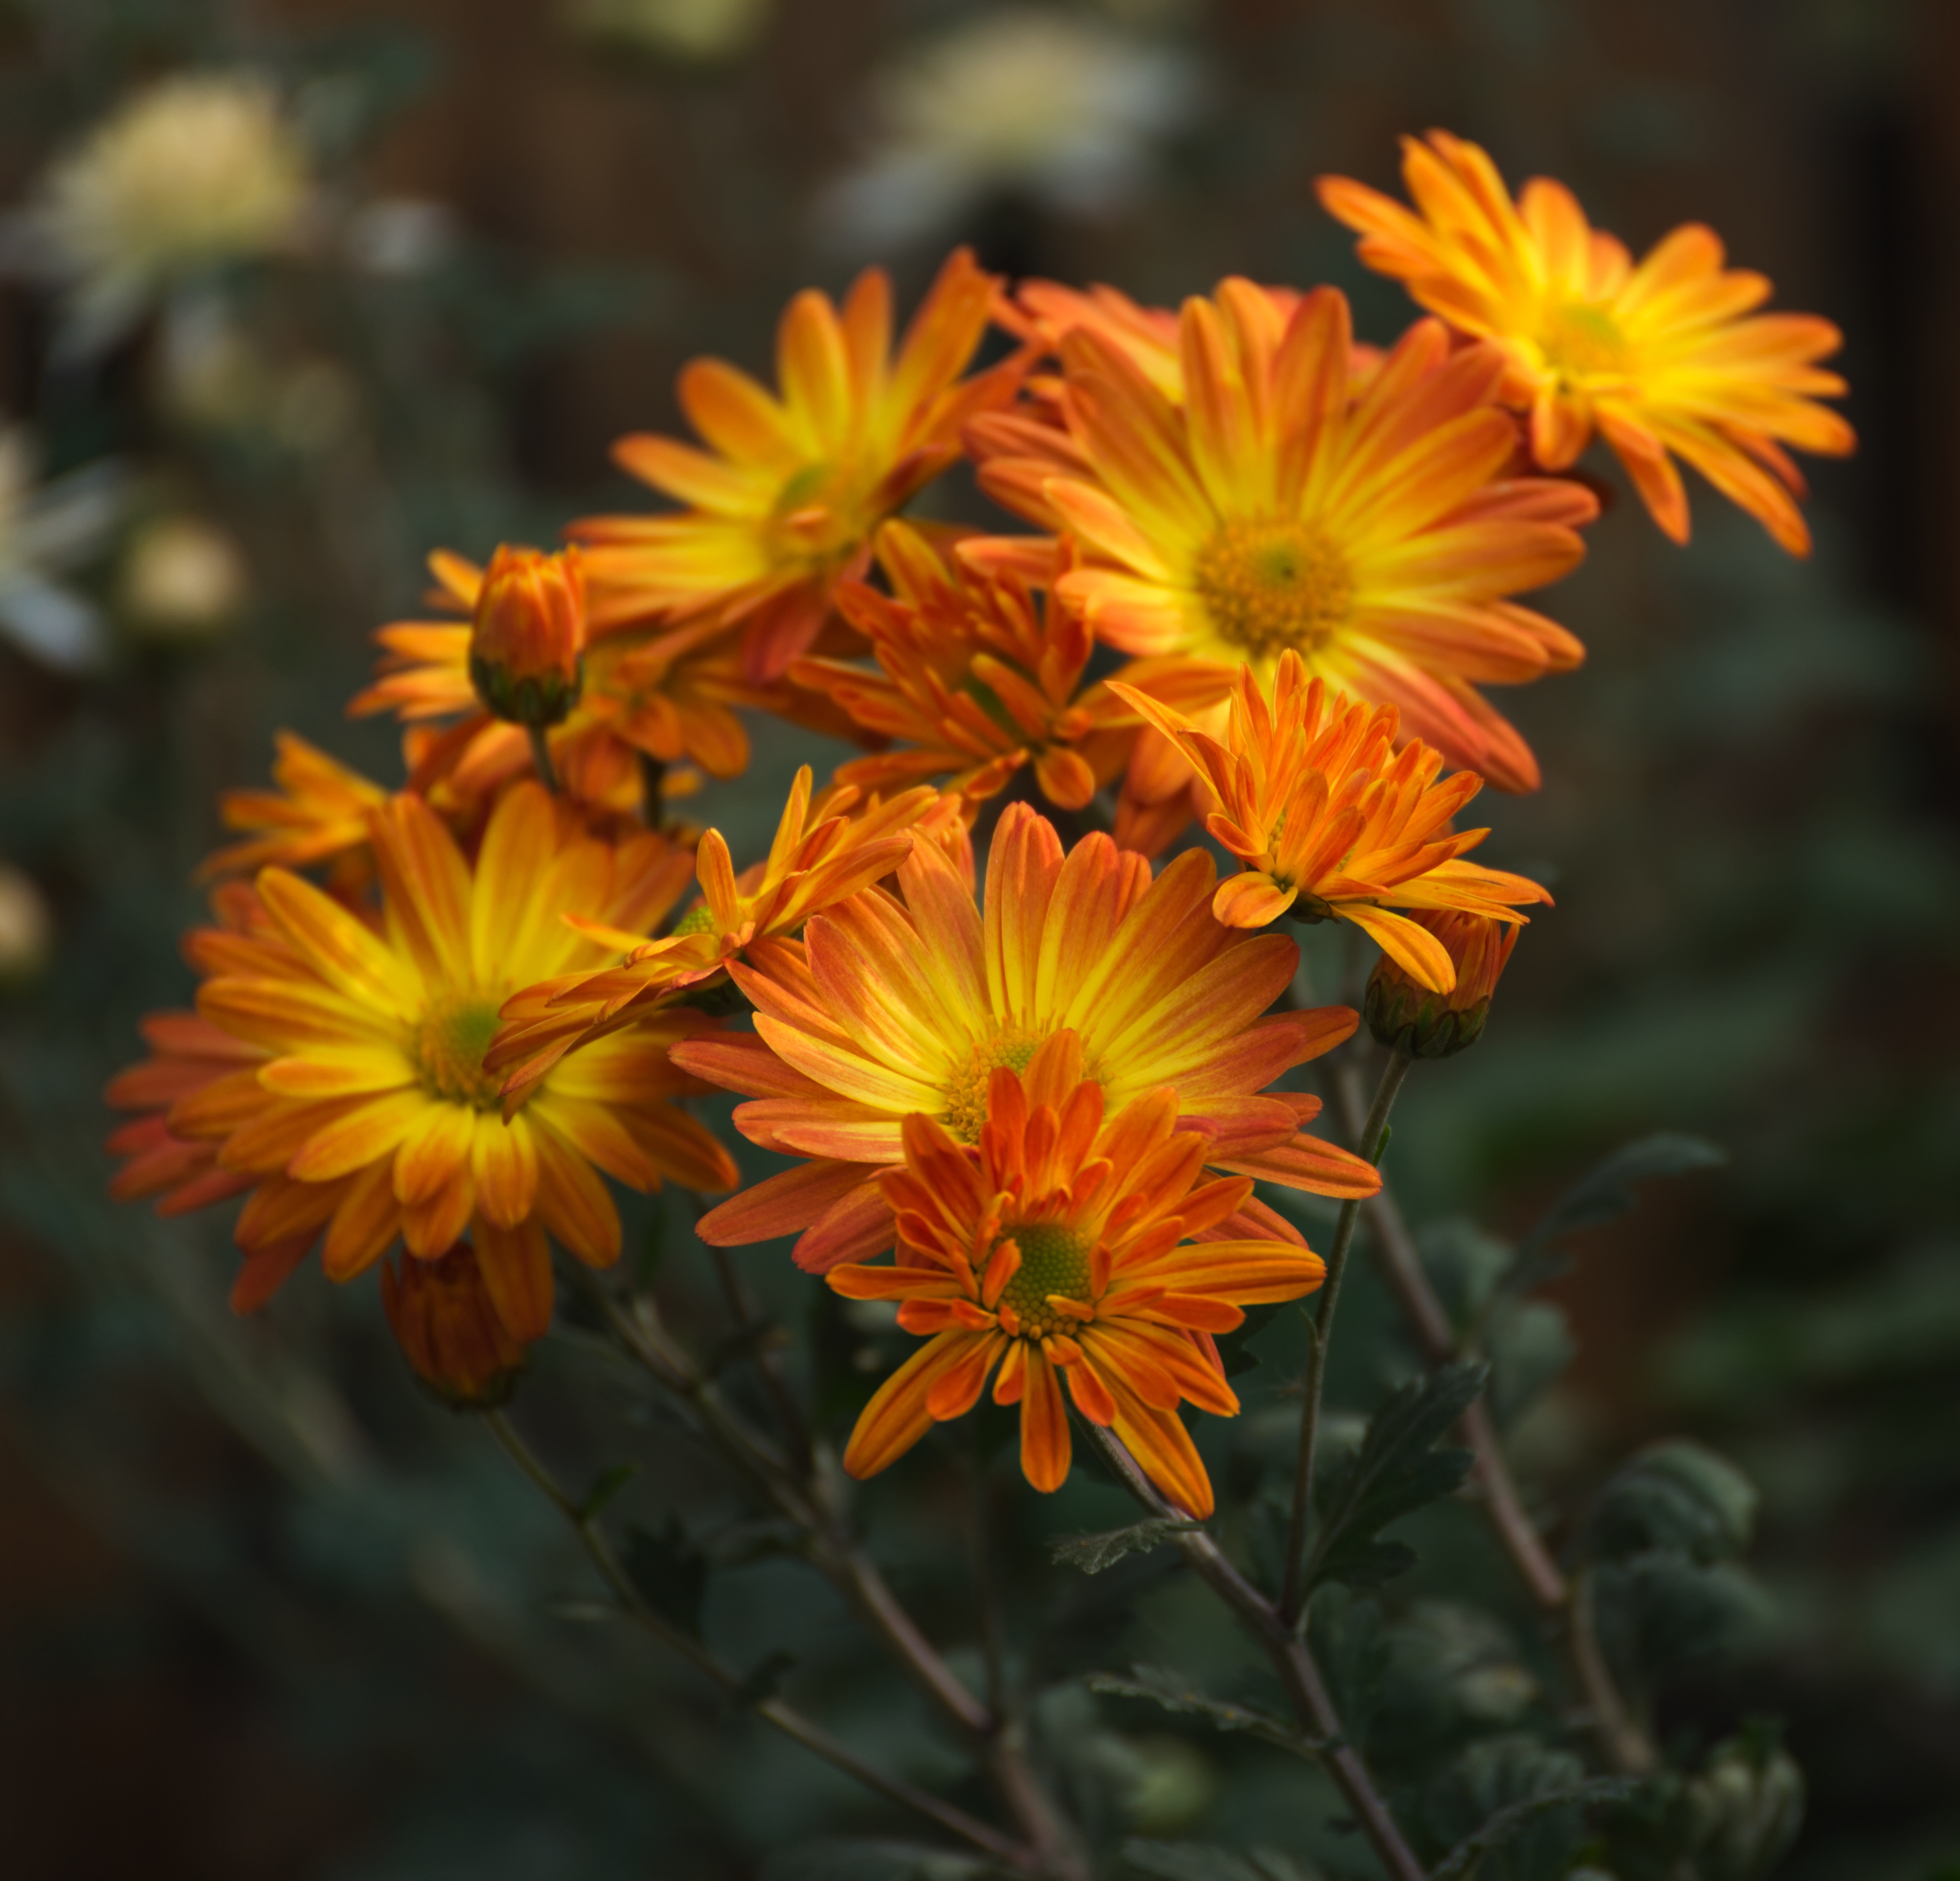
natural, flower, plant, botany, orange, petal, groundcover, herbaceous plant, close up, daisy family, annual plant, Forb, pollen, flowering plant, macro photography, peach, Pedicel, grass, perennial plant, herb, still life photography, wildflower, plant stem, sunflower, art, asterales, marguerite daisy